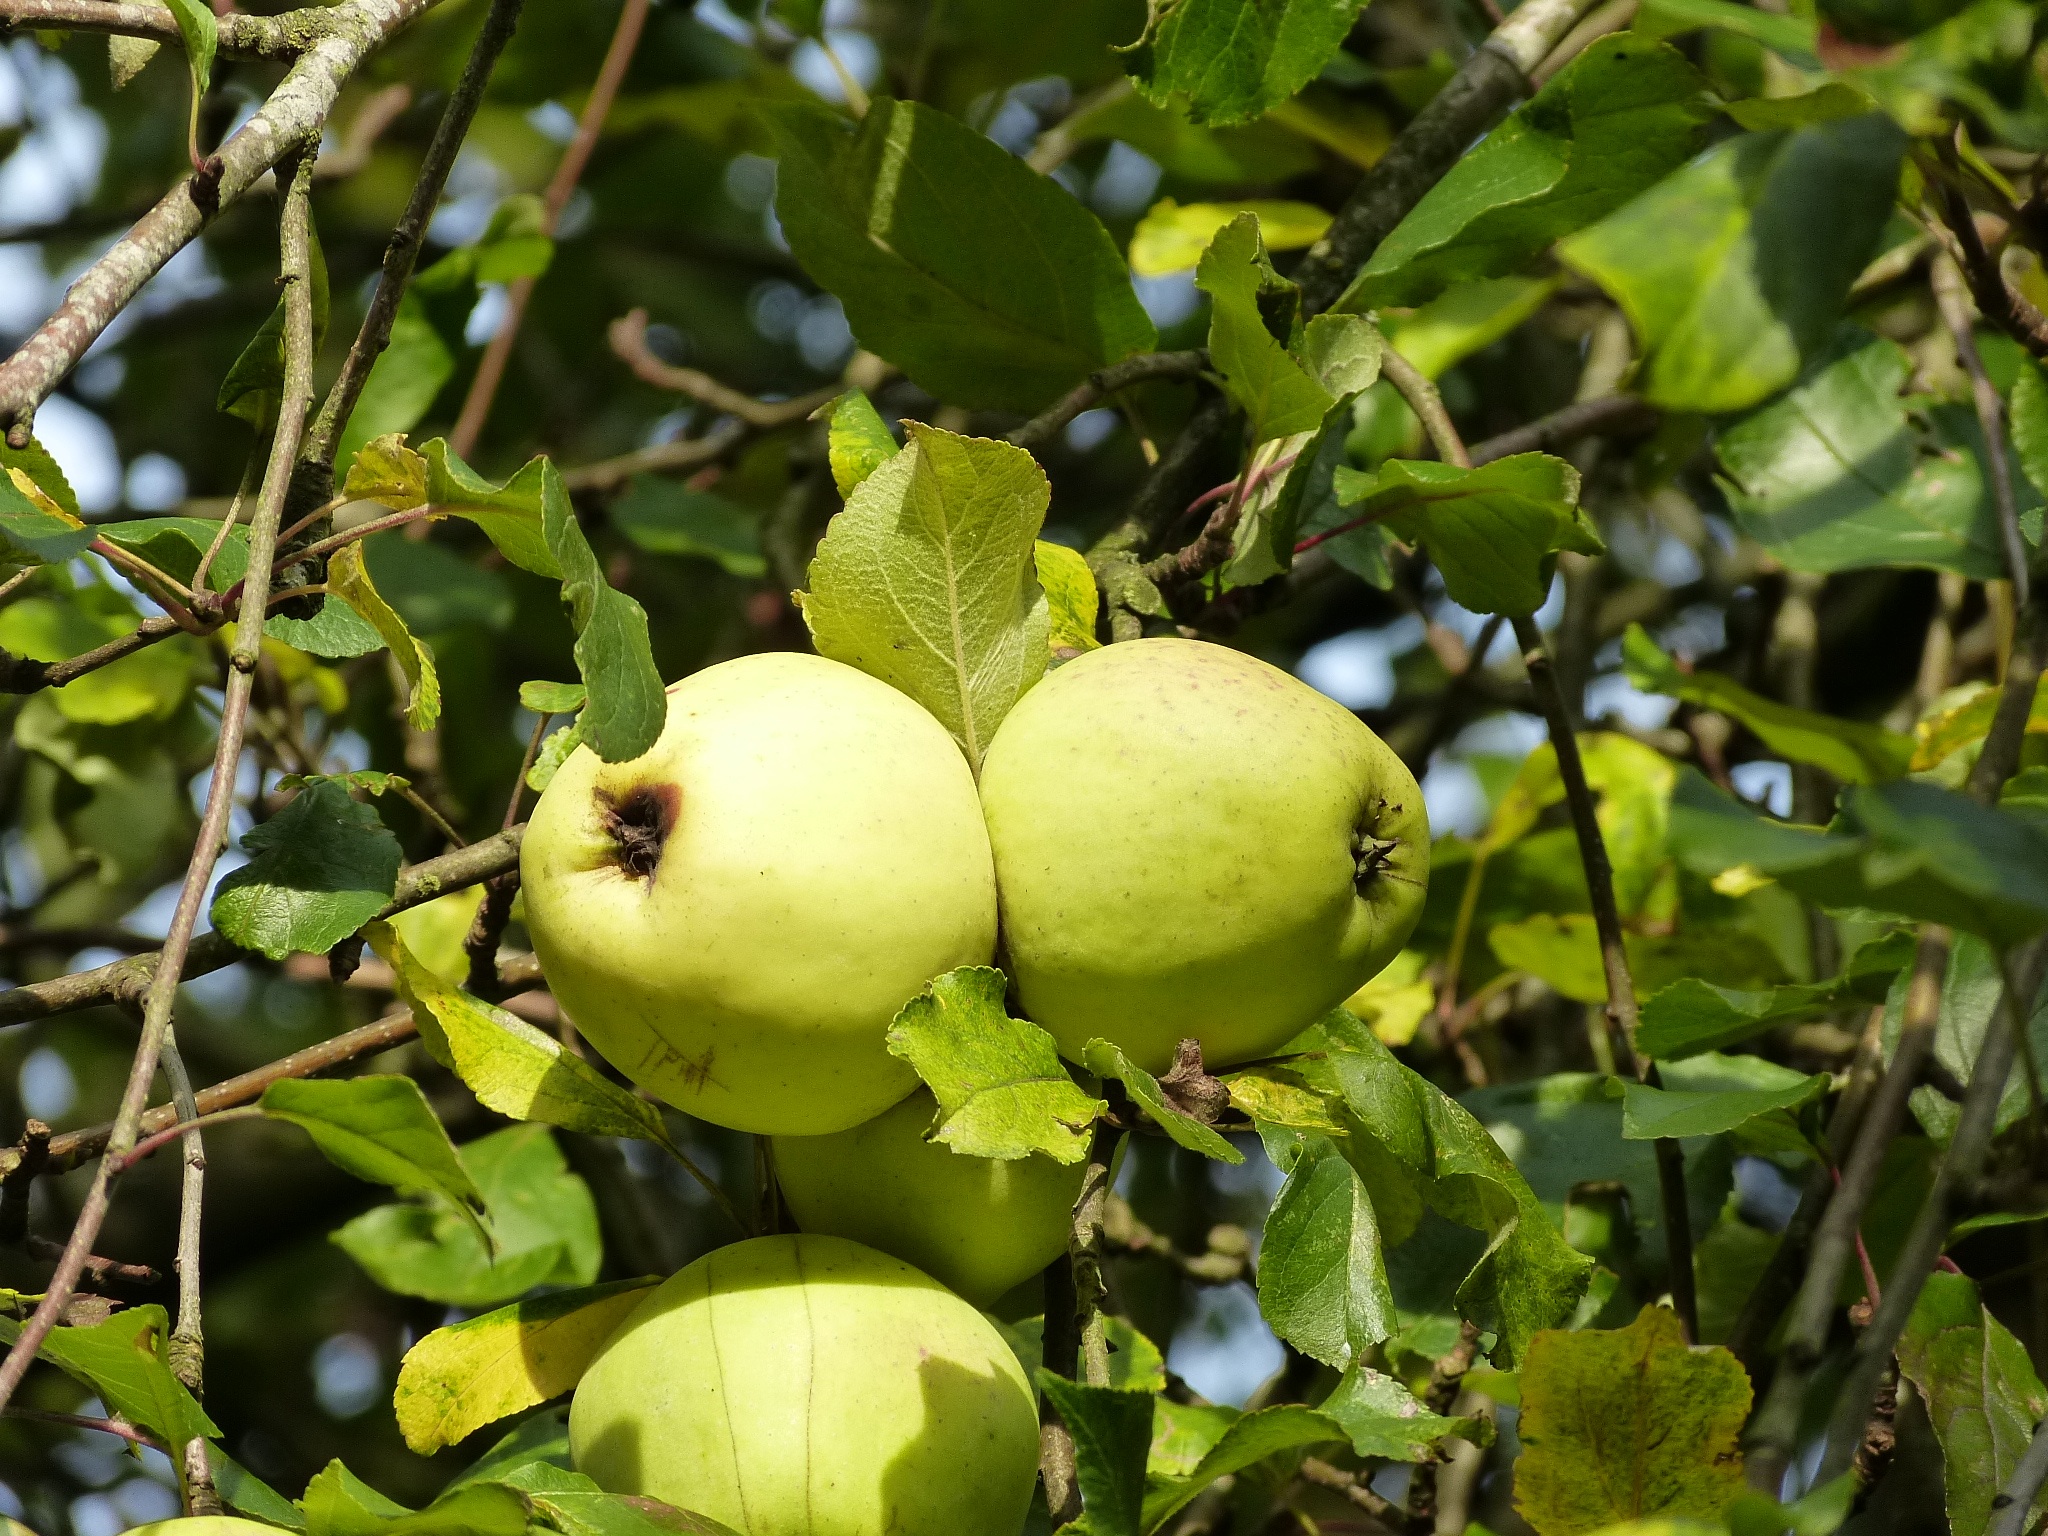
apple, tree, branch, plant, fruit, flower, food, green, produce, autumn, flora, fruit tree, citrus, apple tree, flowering plant, bitter orange, land plant